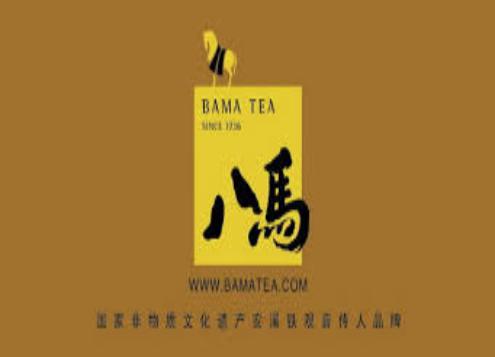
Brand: BaMa
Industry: Food